Branko Ivanković

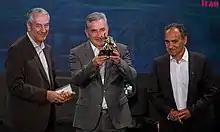
Ivanković receiving IFF best manager award

On 5 April 2015, Ivanković was confirmed as the new manager of Persepolis, signing a -year contract with the club. After good performances with the club, which left the team in the first place with six matches remaining, Ivanković extended his contract with Persepolis in April 2016 to the end of the 2017–18 season and in 2017 to the end of the 2019–20 season. After the end of the 2018–19 season, it was reported that he was signed for Ahli Jeddah before returning to Croatia for his annual vacation. Ivanković announced that he will leave Persepolis on 11 June 2019.